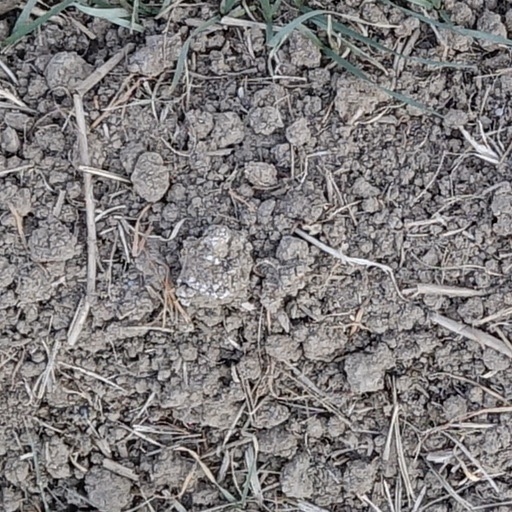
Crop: wheat